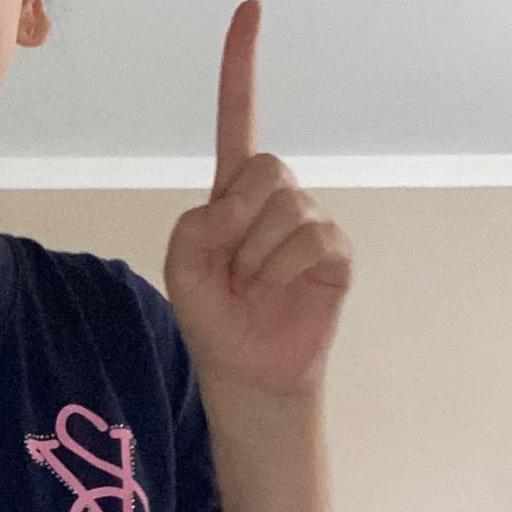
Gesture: one